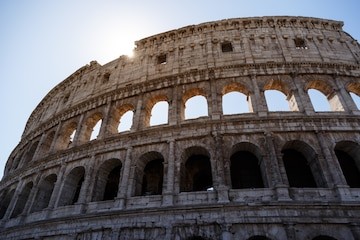
Landmark: Roman Colosseum